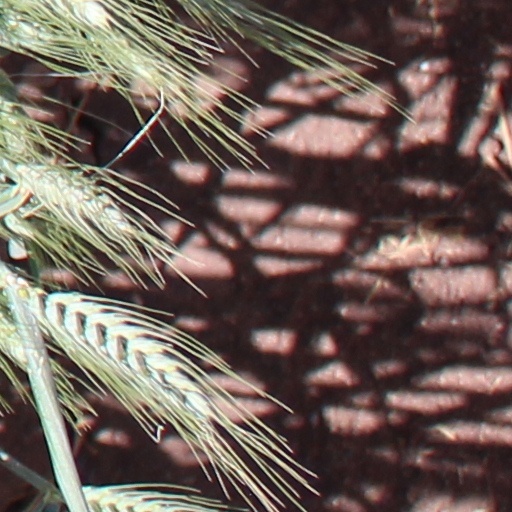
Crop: wheat